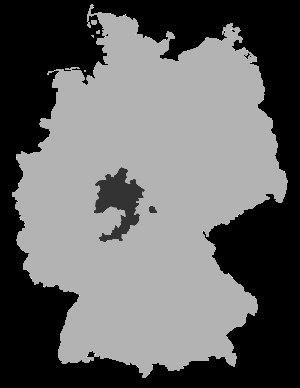
L'Église évangélique de Hesse électorale-Waldeck est une église protestante allemande, membre de l'Église évangélique en Allemagne, qui est une fédération à l'échelle nationale des principales églises protestantes allemandes.